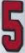
Number: 5